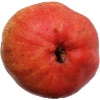
Label: Pear Red 1